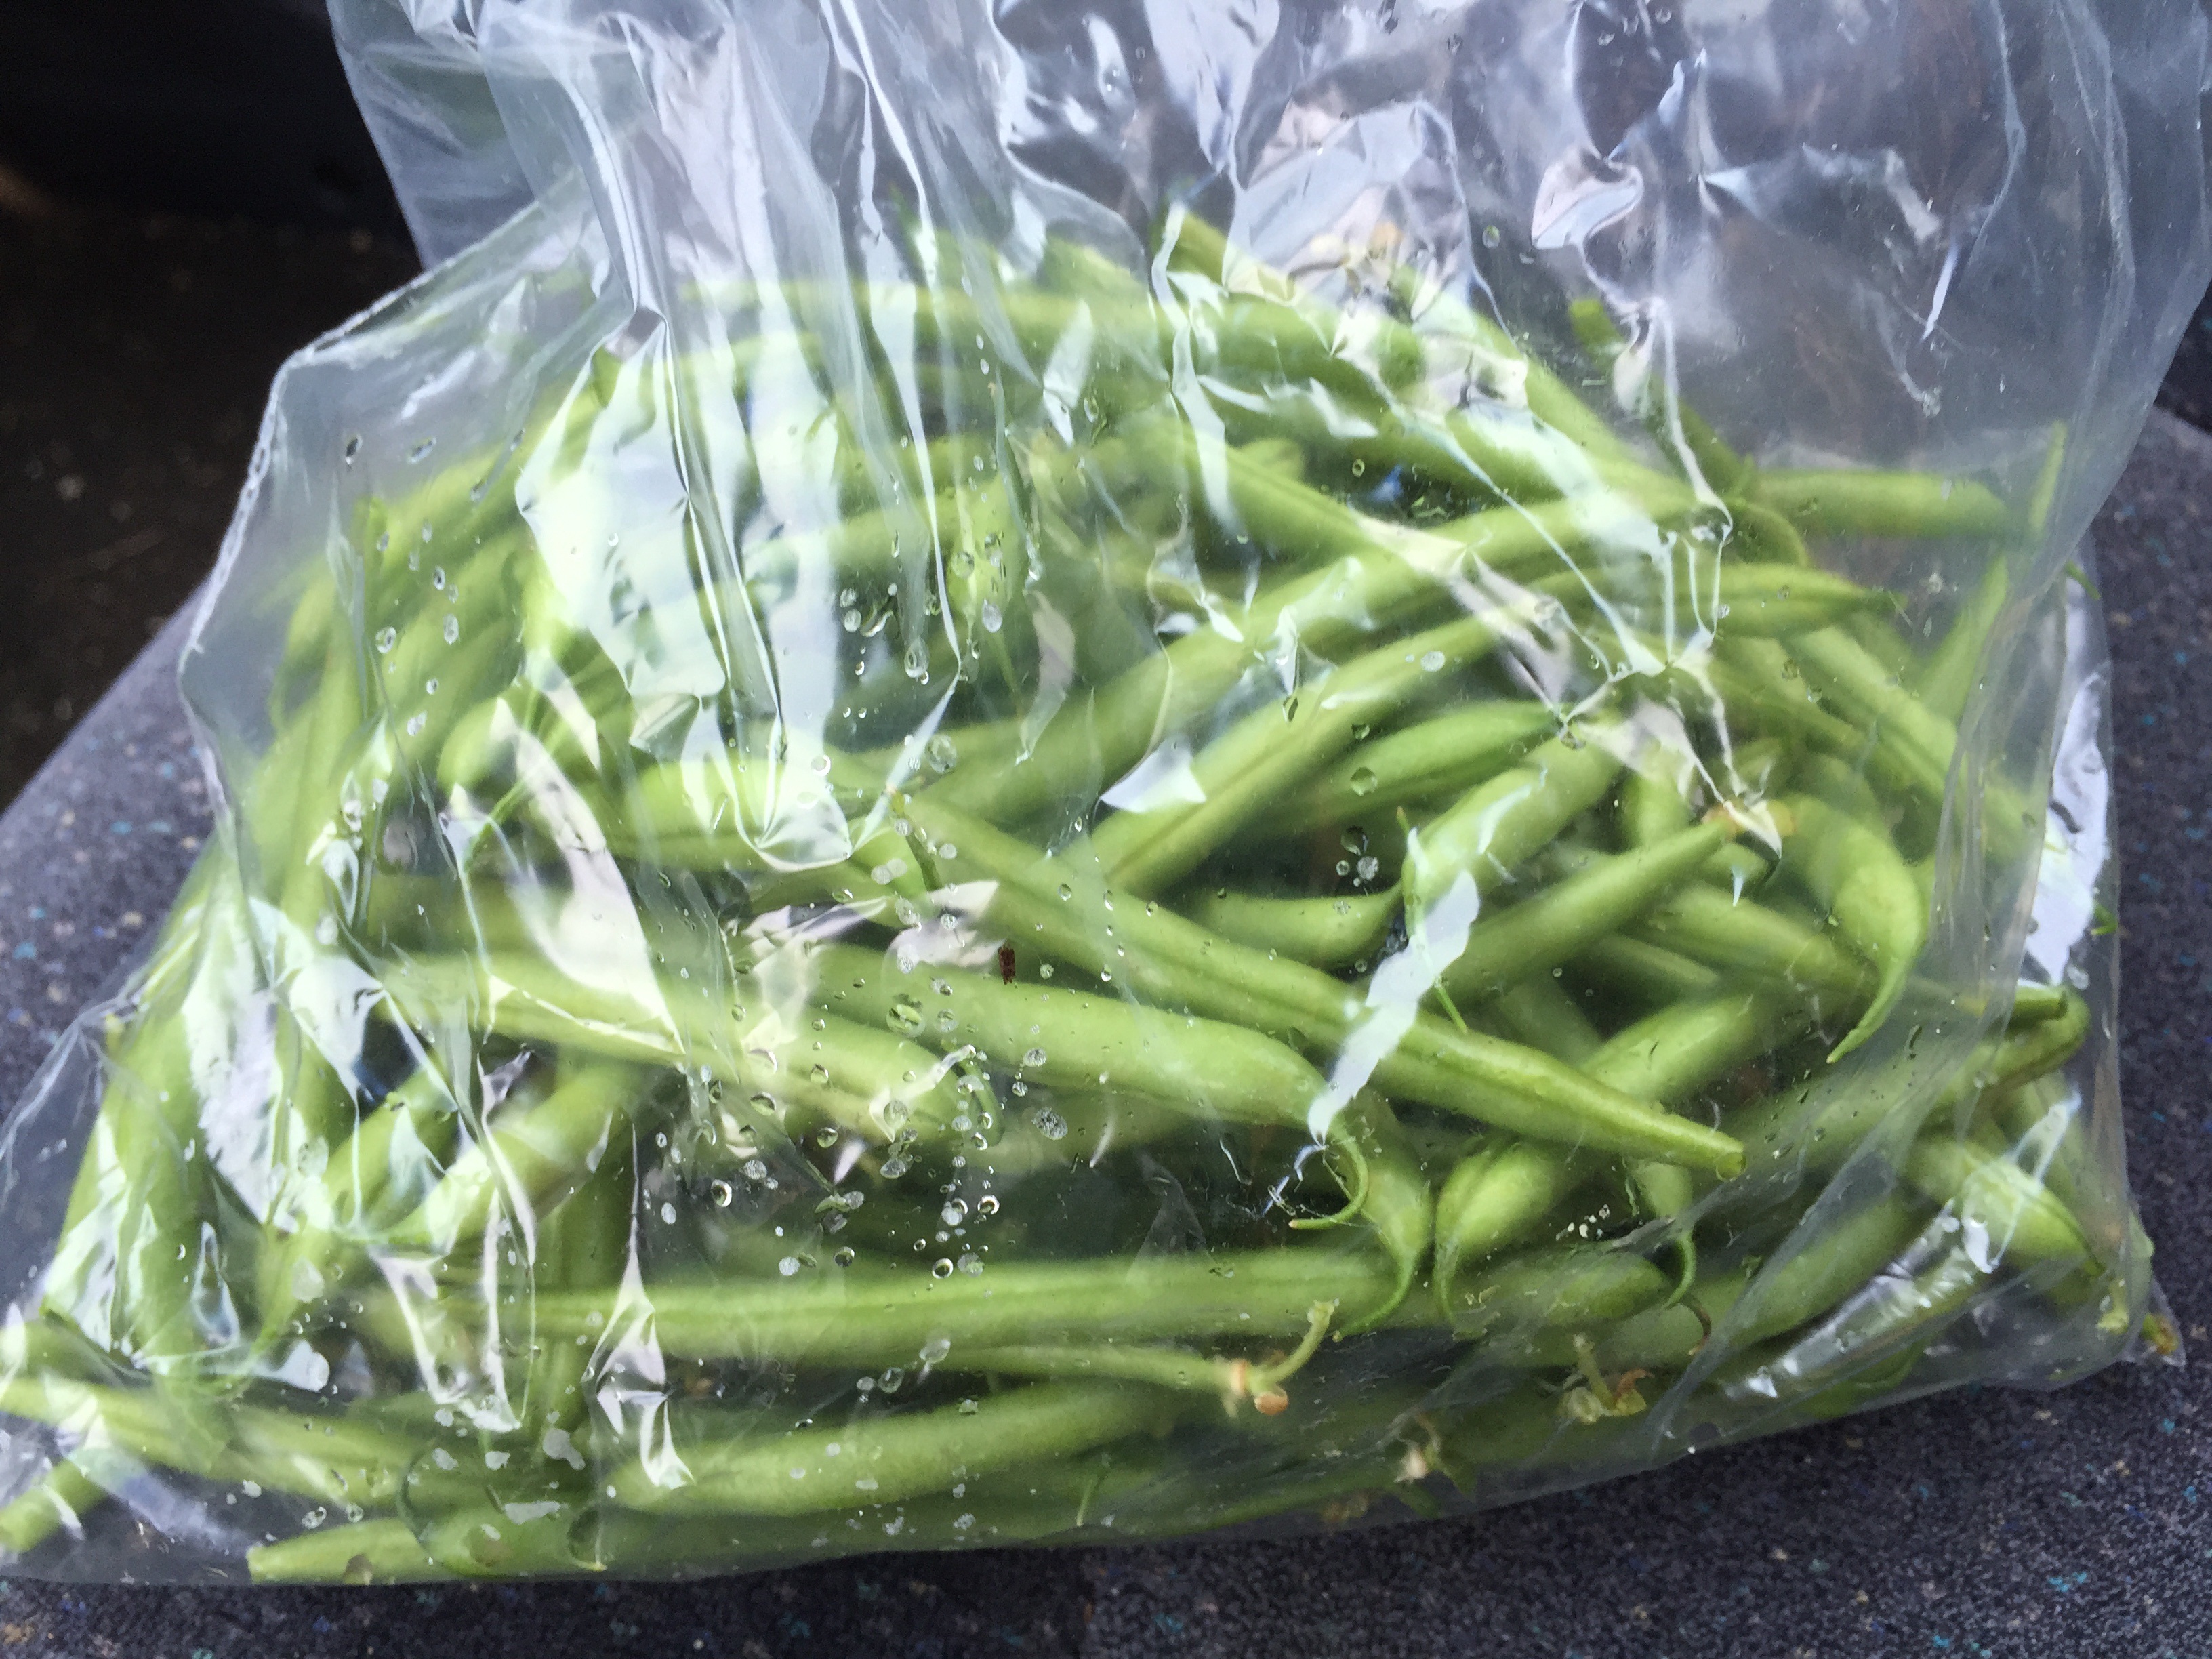
food, produce, vegetable, beans, green beans, plastic bag, land plant, leaf vegetable, choy sum